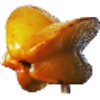
Label: Carambula 1